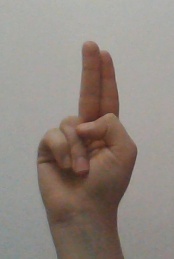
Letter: taa